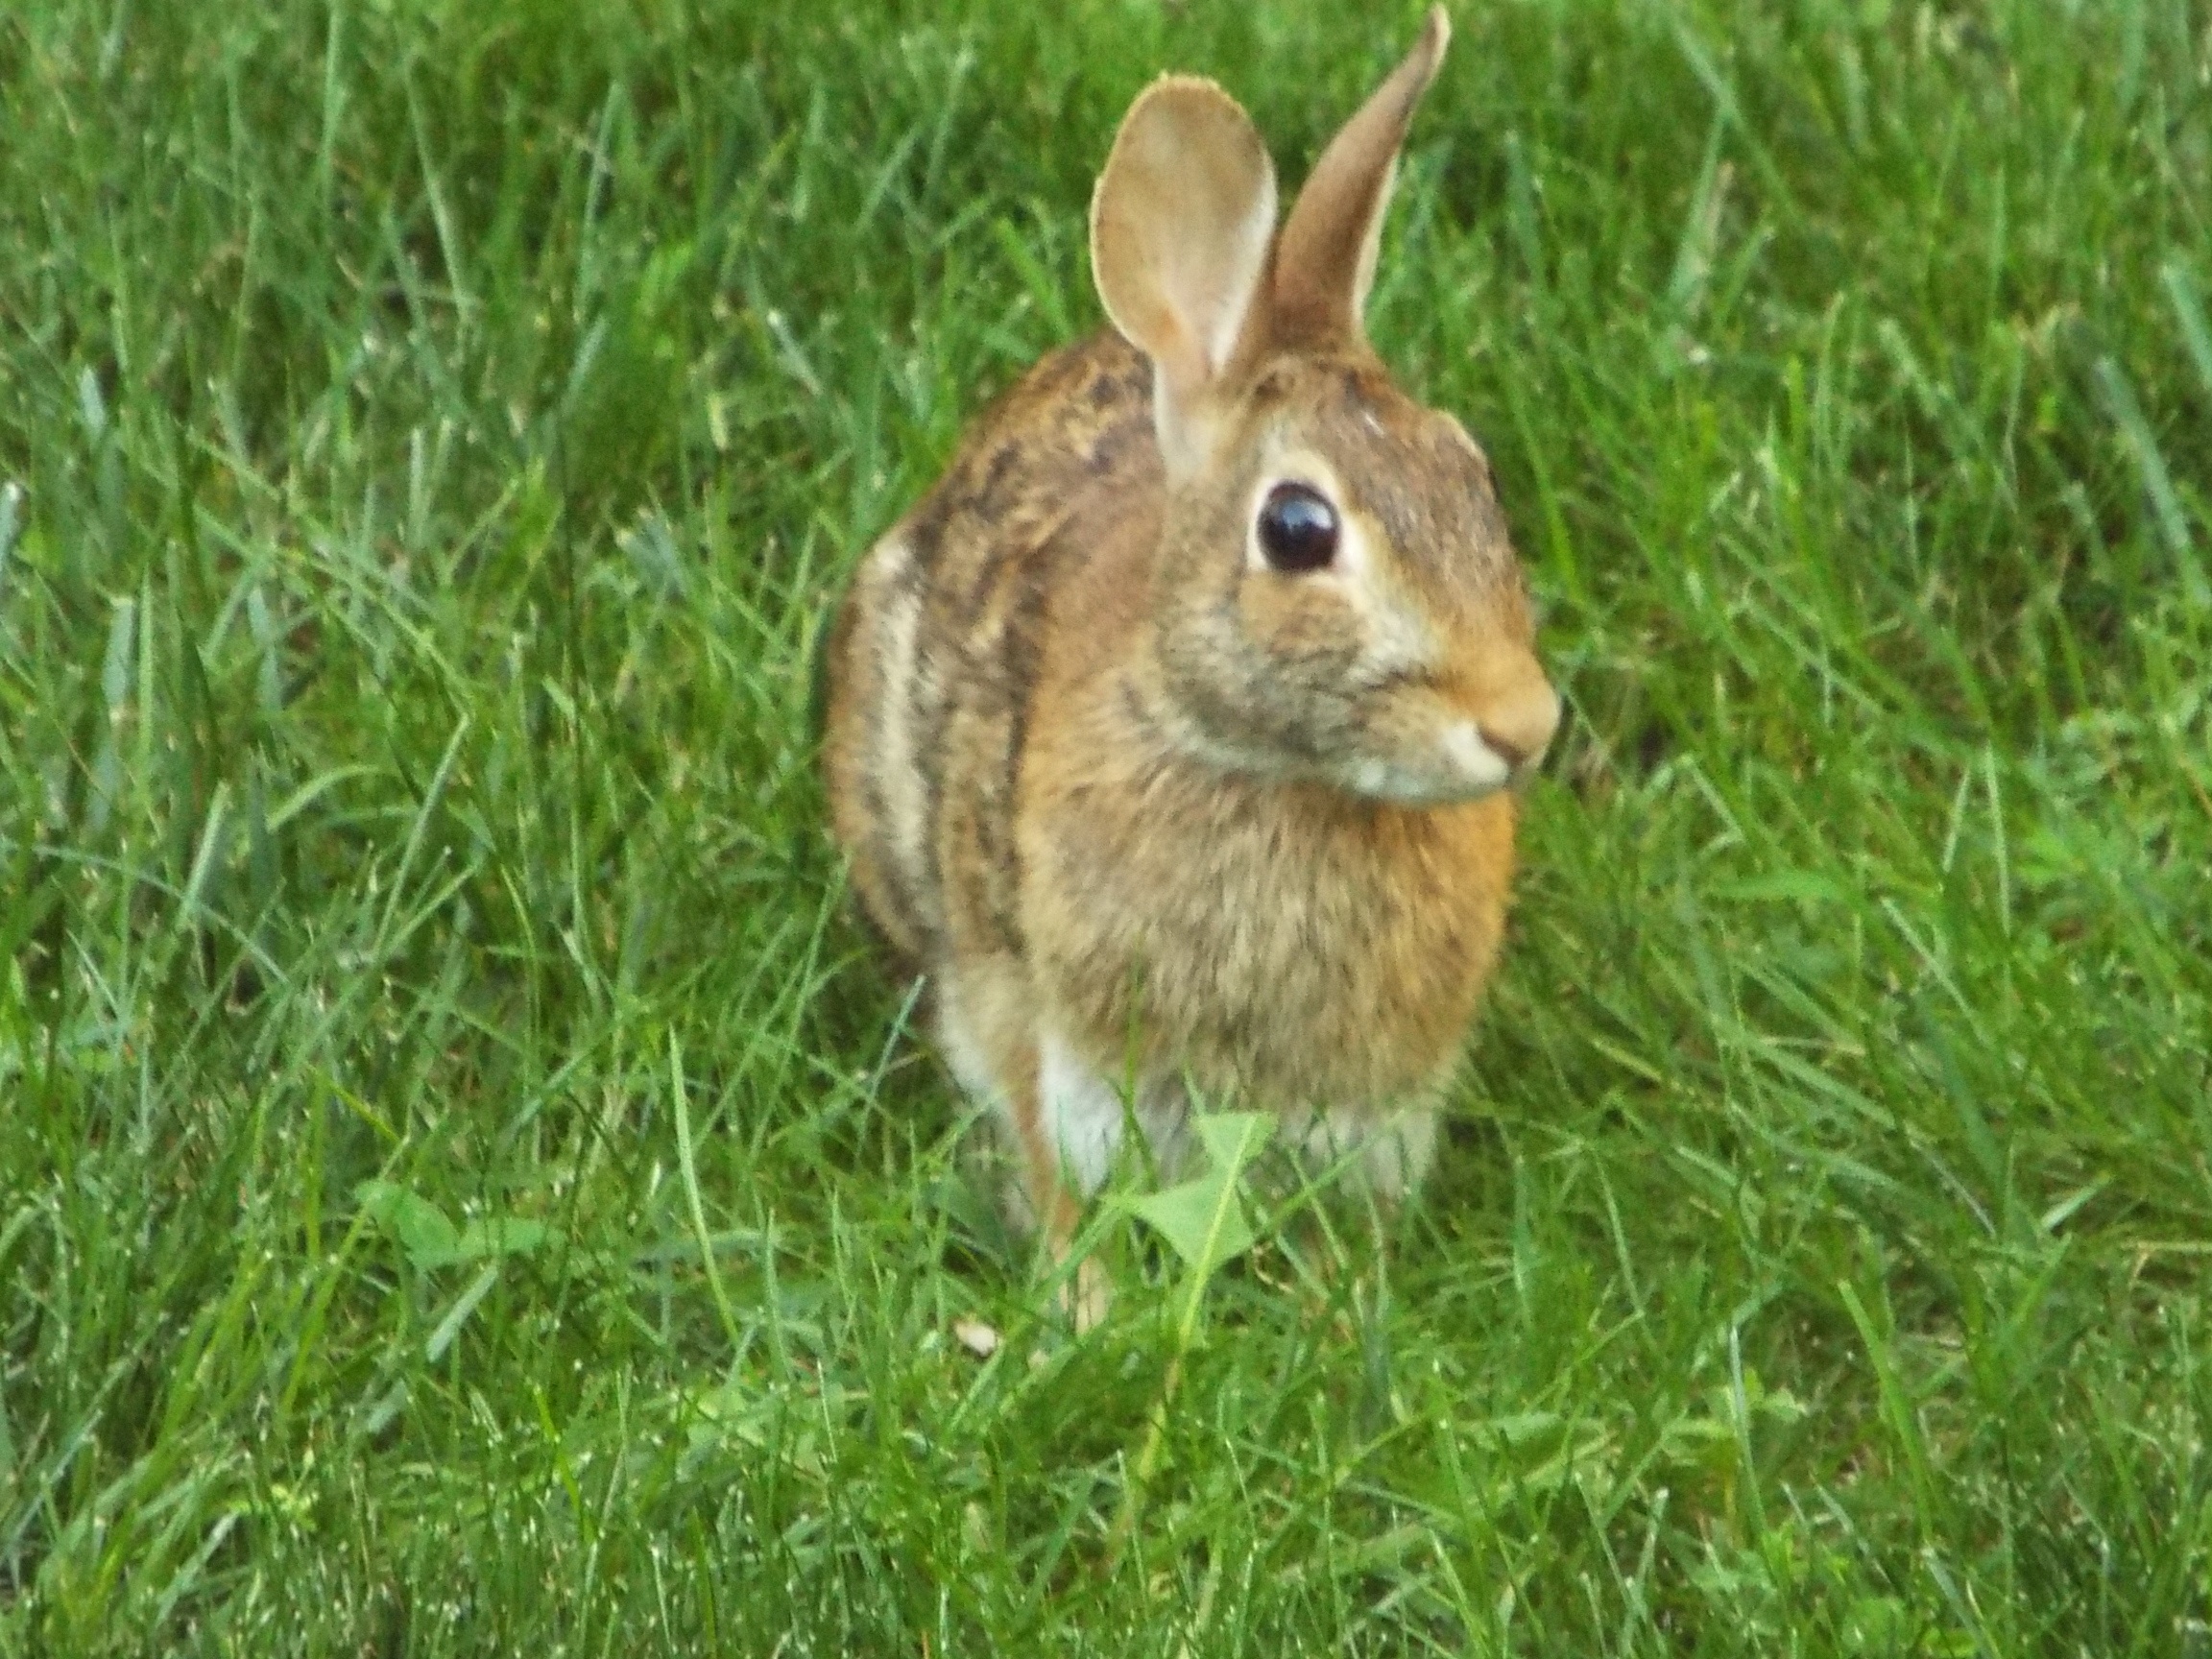
grass, meadow, prairie, wildlife, mammal, fauna, rabbit, hare, grassland, vertebrate, domestic rabbit, rabits and hares, wood rabbit